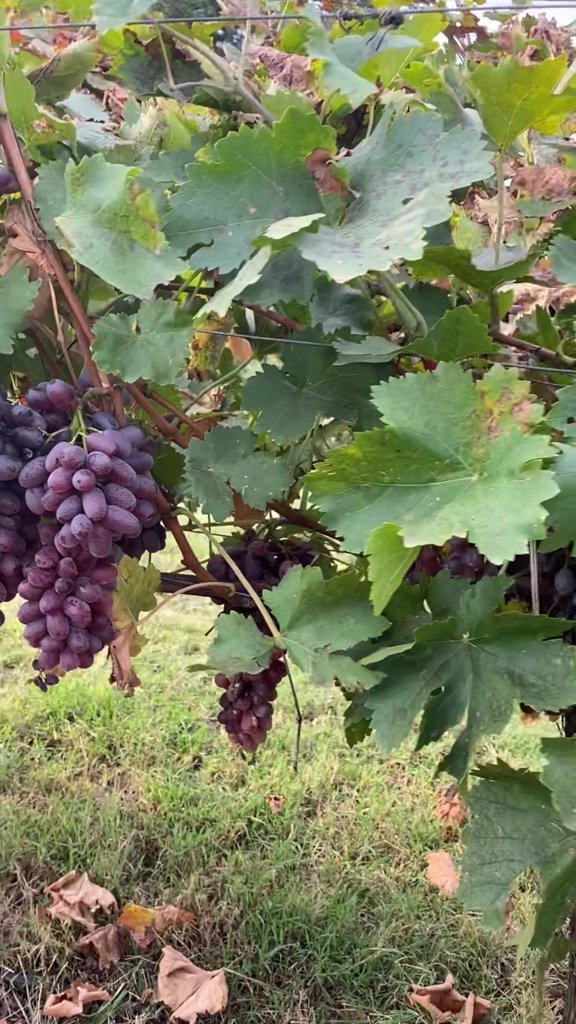
Berries visible: 125
Grape clusters: 3